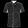
Label: Shirt